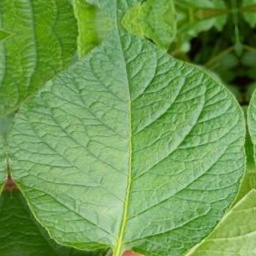
Etiqueta: Sana